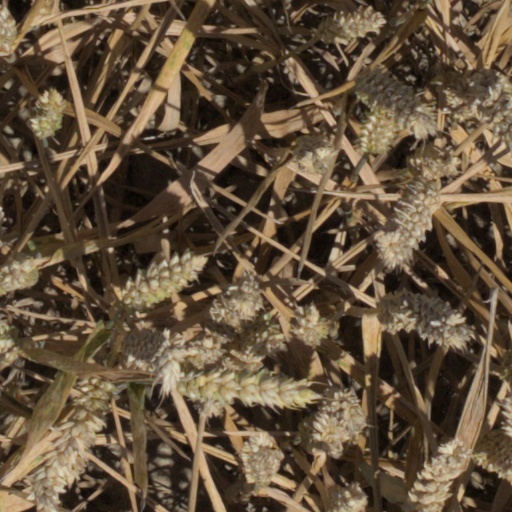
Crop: wheat